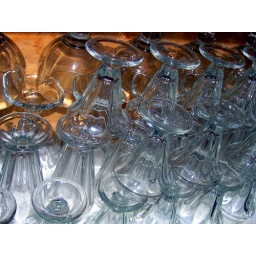
A stack of glasses behind the bar in the Pulkata.